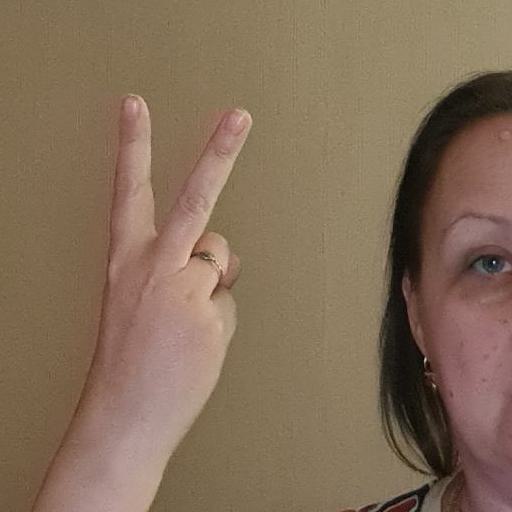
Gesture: peace_inverted